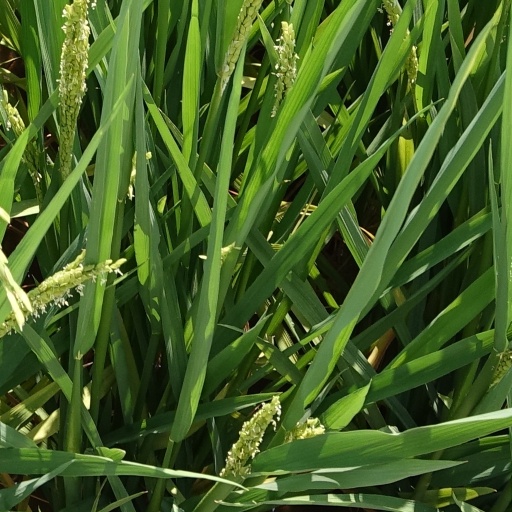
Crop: rice